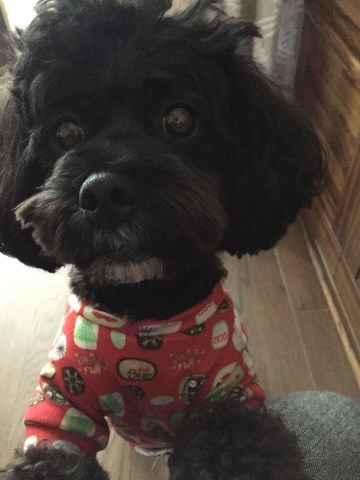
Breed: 7449-n000128-teddy